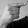
ASL letter: G